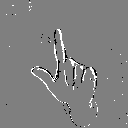
ASL letter: l